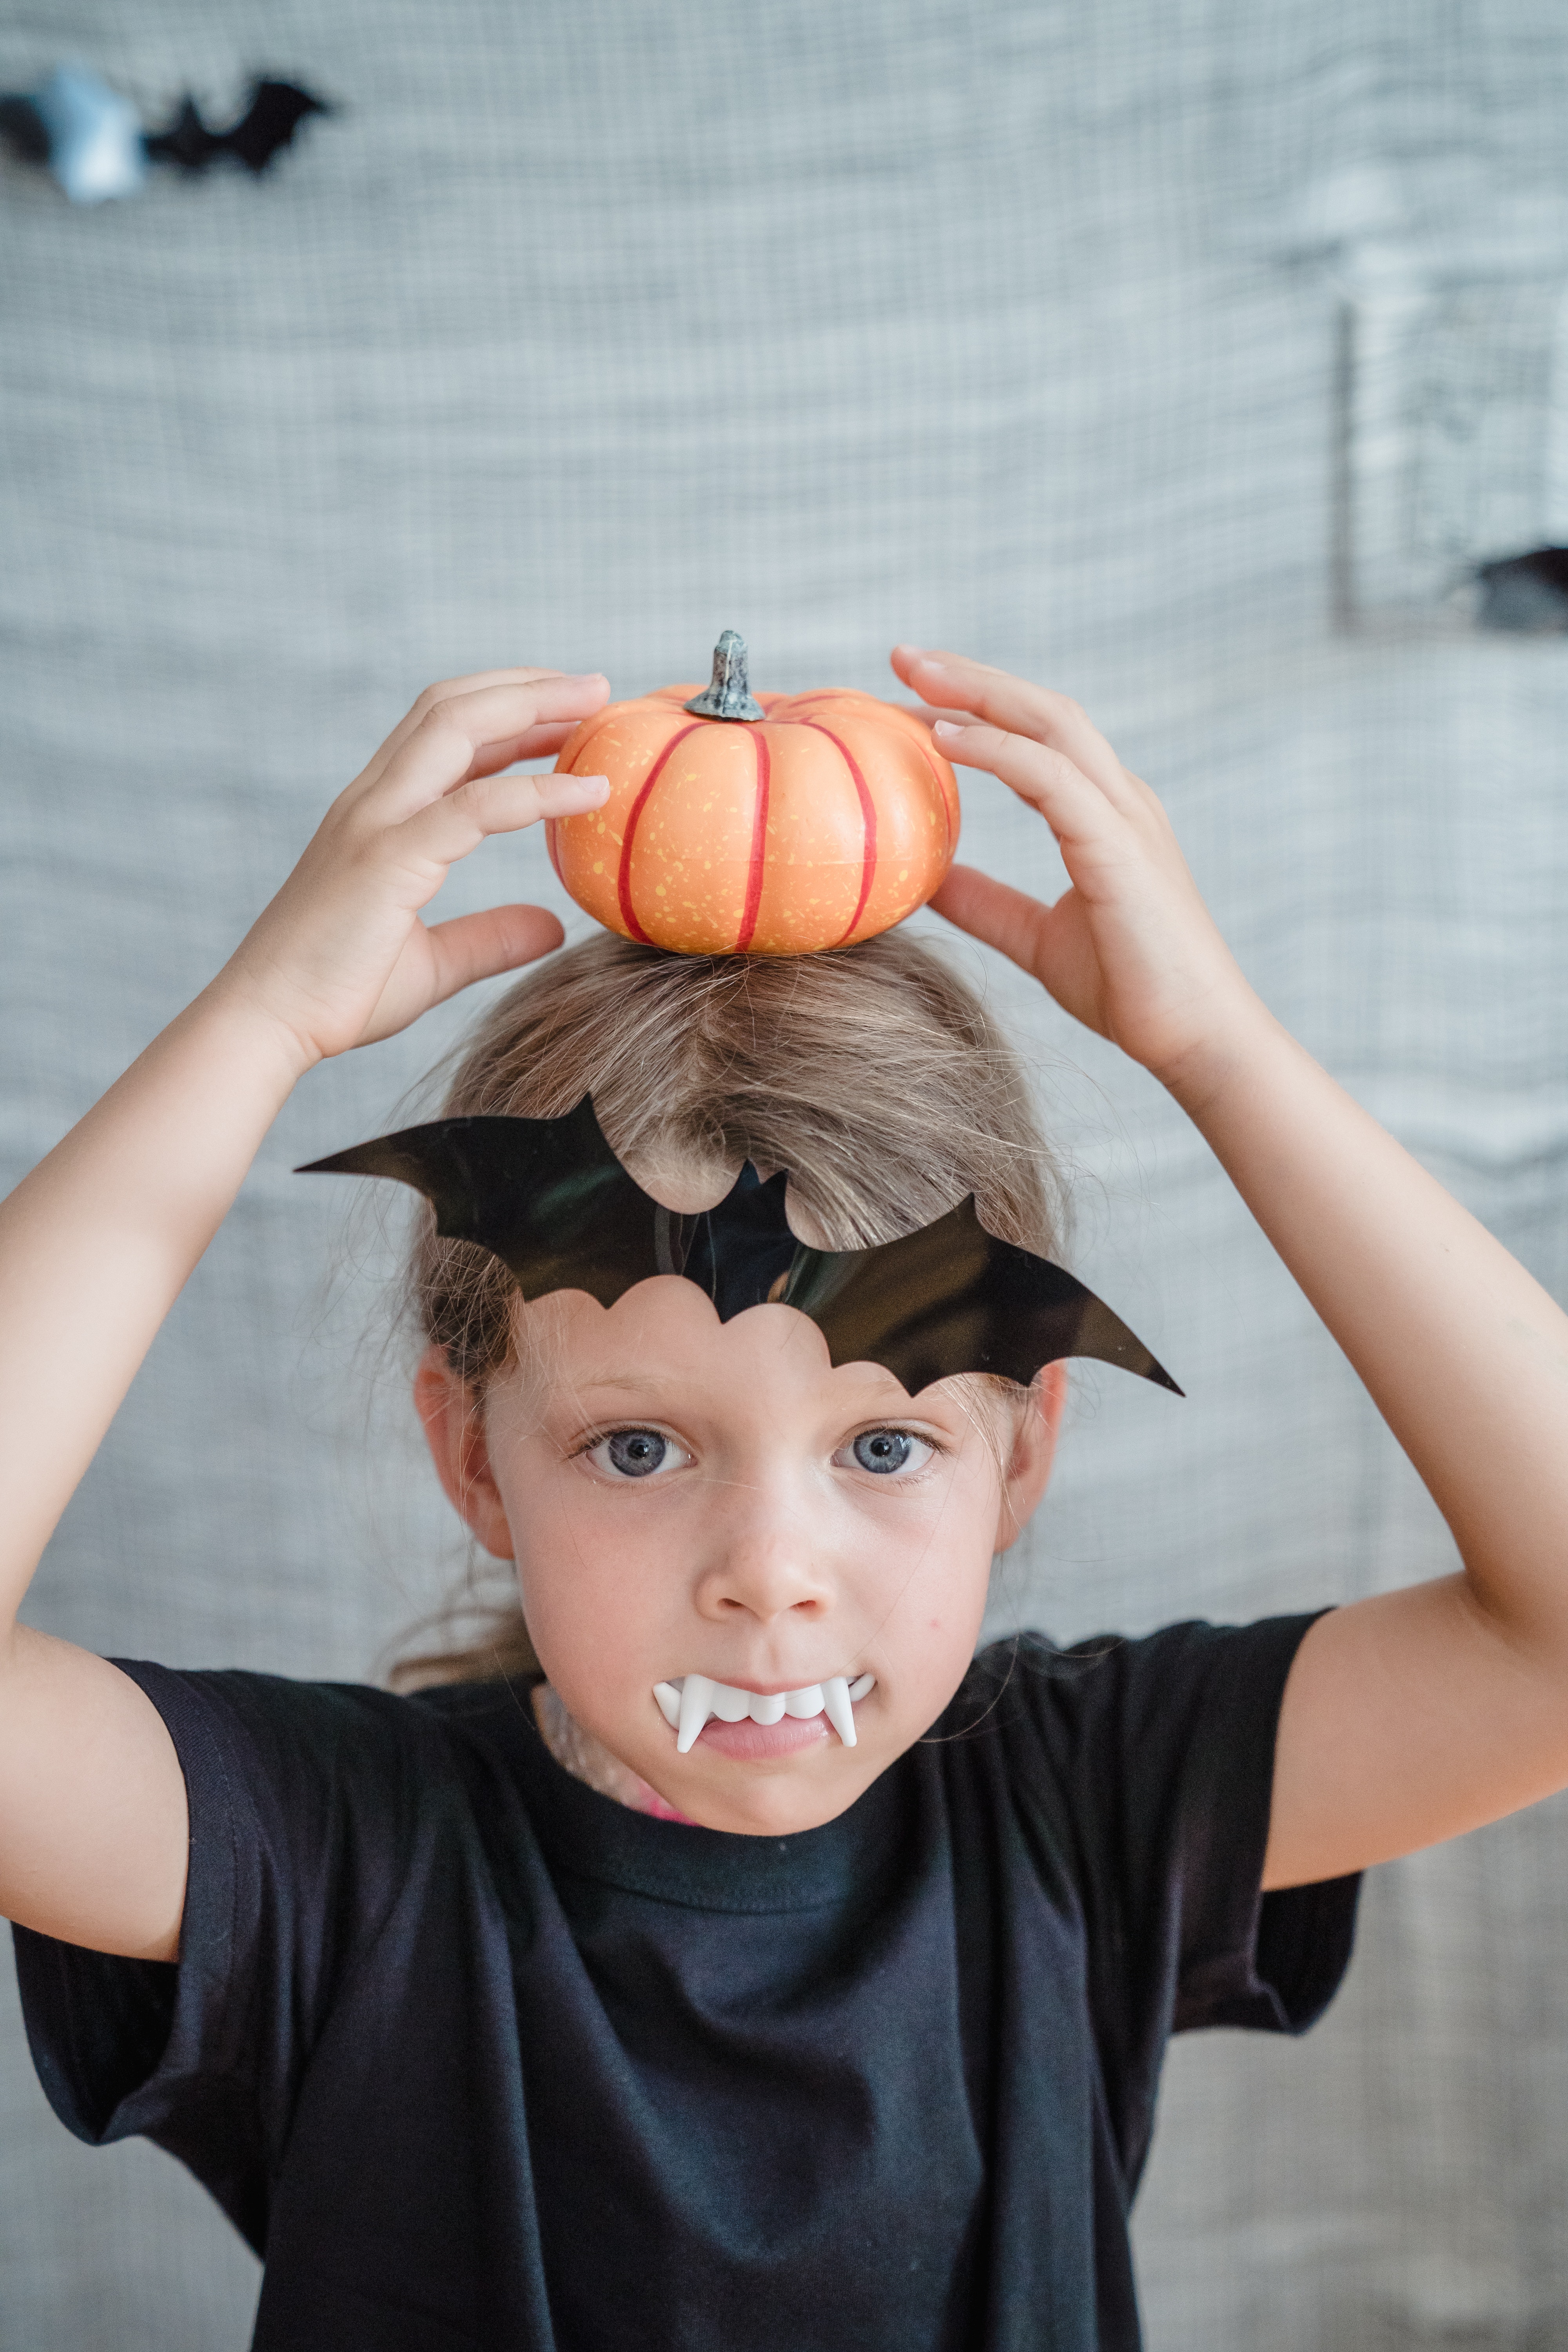
halloween, water, arm, photograph, facial expression, white, pumpkin, neck, orange, happy, gesture, finger, headgear, people, summer, black hair, t shirt, fun, eyewear, toddler, hat, travel, personal protective equipment, child, fashion accessory, headpiece, trick or treat, vacation, costume, party supply, hair accessory, tourism, portrait photography, ocean, photography